Vietnamese dragon

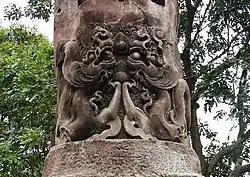
Couple of dragons masonry on the stone pillar of Dam temple, Bac Ninh Province, Ly dynasty period (11–12th century)

The Vietnamese dragon is the combined image of crocodile, snake, cat, rat and bird. Historically, the Vietnamese people lived near rivers, so they venerated crocodiles as "thuồng luồng" or "Giao Long", the first kind of Vietnamese dragon.